The Incredible Hulk (film)

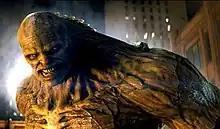
Leterrier's finished redesign of the Abomination

Leterrier cited Andy Serkis's motion capture portrayals of Gollum and King Kong in "The Lord of the Rings" and "King Kong", respectively, as the standard he was aiming for with the Hulk and Abomination. Norton and Roth filmed 2500 takes of different movements the monsters would make, such as the Hulk's "thunder claps". Phosphorescent face paint applied to the actors' faces and strobe lighting would help record the most subtle mannerisms into the computer. Others, including Cyril Raffaelli, provided motion capture for stunts and fights, after the main actors had done video referencing. Leterrier hired Rhythm & Hues Studios to provide the computer-generated imagery (CGI), rather than Industrial Light & Magic (ILM) who created the visual effects for Ang Lee's "Hulk". Visual effects company Image Engine spent over a year working on a shot where Banner's gamma-irradiated blood falls through three factory floors into a bottle. 700 effects shots were created for the film. Motion capture aided in placing and timing of movements, but key frame animation by Rhythm and Hues provided the necessary "finesse [and] superhero quality". Many of the animators and Leterrier himself provided video reference for the climactic fight.